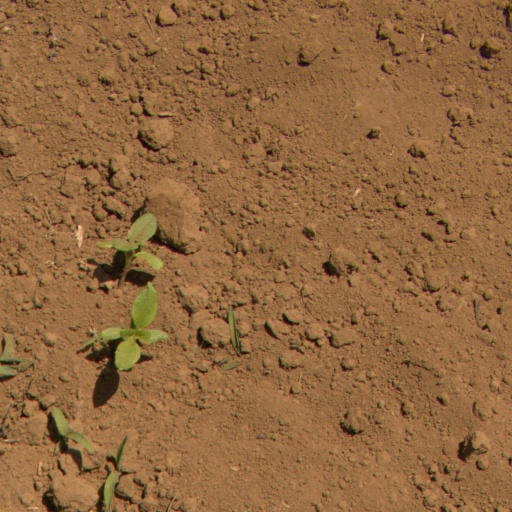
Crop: Jerusalem artichoke